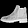
Label: Ankle boot